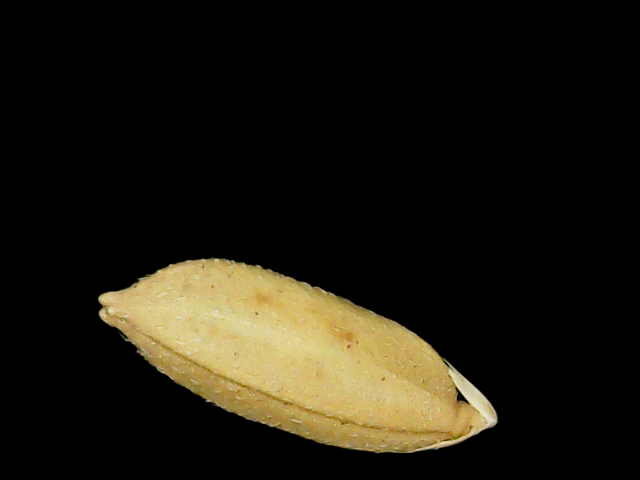
Rice variety: Binadhan10